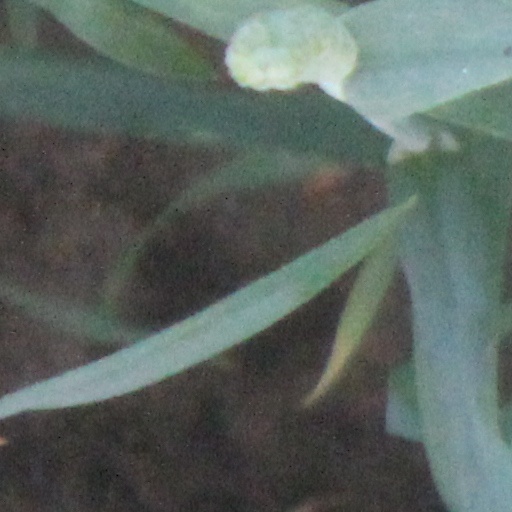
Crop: wheat